EKOenergy

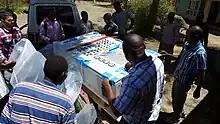
Solar project in Tanzania

For each MWh of EKOenergy sold, a contribution of 0.10€ goes to EKOenergy's Climate Fund. This money is used to finance renewable energy projects that would not have happened without the contributions. These projects are managed by experienced organisations. All projects are selected in an open process, with sellers, buyers and independent experts actively involved.